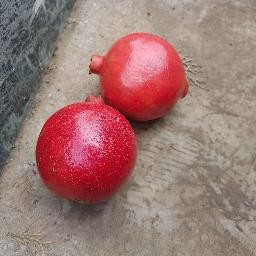
Fruit: Pomegranate
Quality: Good